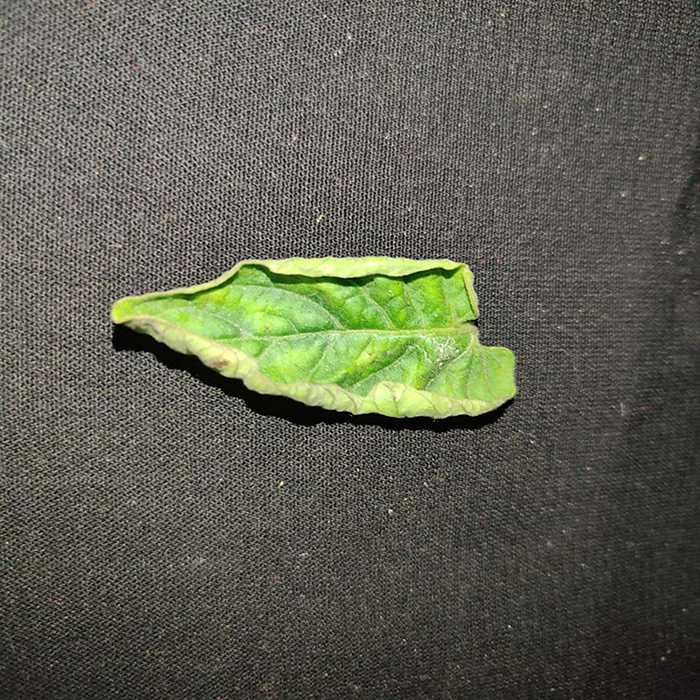
Plant: Tomato
Label: Tomato leaf curl virus